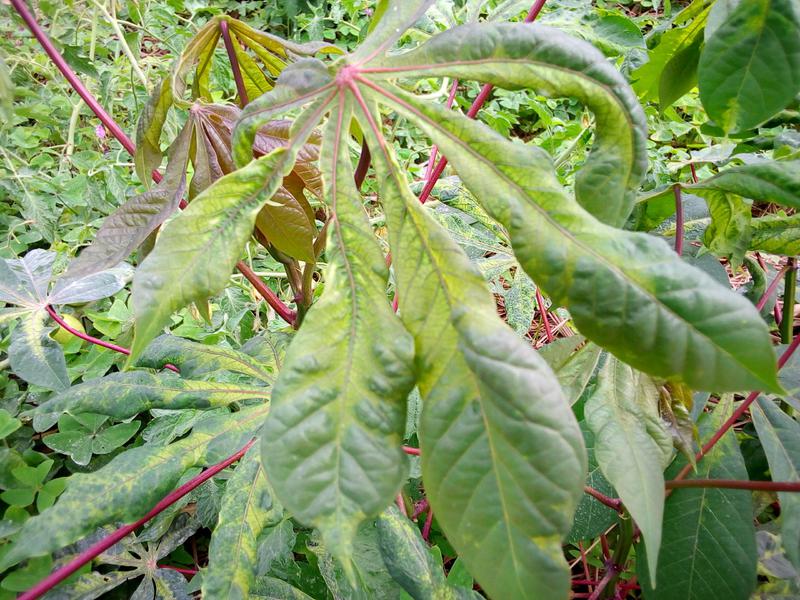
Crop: cassava
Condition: mosaic_disease